Presidency of Mahmoud Ahmadinejad

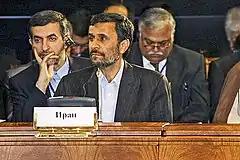
Ahmadinejad in Yekaterinburg, Russia, 16 June 2009

On 23 August 2008, Supreme Leader Ali Khamenei announced that he "sees Ahmadinejad as president in the next five years," a comment interpreted as indicating support for Ahmadinejad's reelection. 39,165,191 ballots were cast in the election on 12 June 2009, according to Iran's election headquarters. Ahmadinejad won 24,527,516 votes, (62.63%). In second place, Mir-Hossein Mousavi, won 13,216,411 (33.75%) of the votes. The election drew unprecedented public interest in Iran.